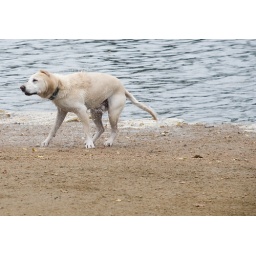
A wet dog shaking off after a dip in the lake